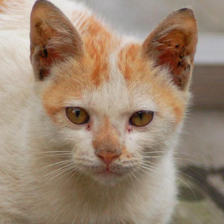
Label: animals